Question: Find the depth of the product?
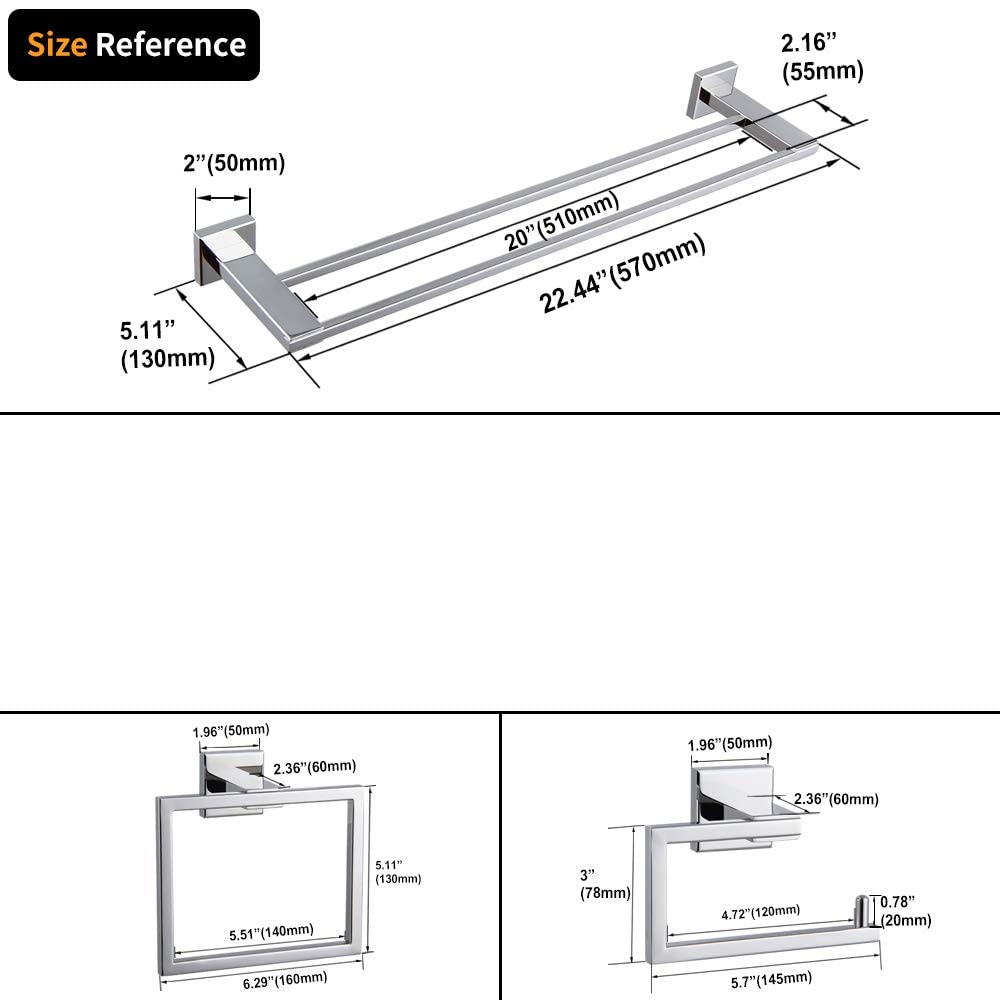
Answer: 570.0 millimetre